Official Classical Singles Chart

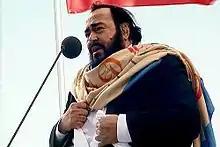
Colour photograph of Luciano Pavarotti performing live in 2003

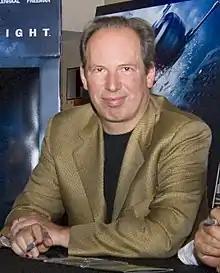
Upper-body colour photograph of Hans Zimmer in 2008

The Official Classical Singles Chart was compiled by the OCC using download and (from June 2014) streaming data from the following music sources: